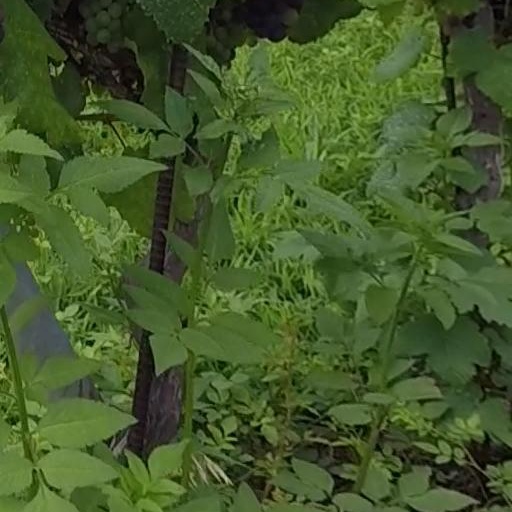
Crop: grape